The Weight of Chains 2

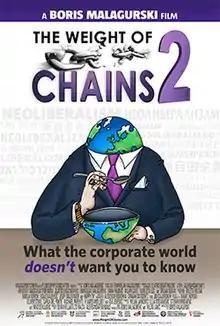
Film poster

The Weight of Chains 2 is a 2014 Canadian-Serbian documentary film about the political and economic situation in the countries of the former Yugoslavia. Directed and produced by Boris Malagurski, the film was released on November 20, 2014, at the Serbian Film Festival at Montecasino in Johannesburg, South Africa.